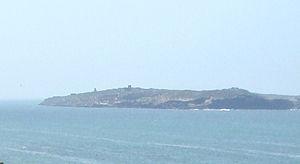
L'île de Mogador ou îlot de Mogador est la plus grande des îles Purpuraires, au large de la ville d'Essaouira au Maroc.